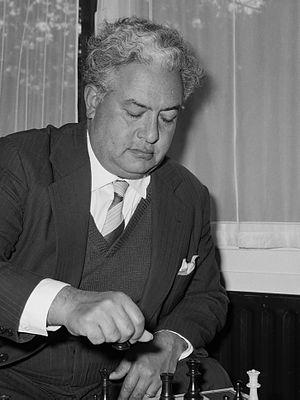
Carlos Enrique Guimard est un joueur d'échecs argentin né le 6 avril 1913 à Santiago del Estero et mort le 11 septembre 1998. Grand maître international à partir de 1960, il remporta trois fois le championnat d'Argentine.